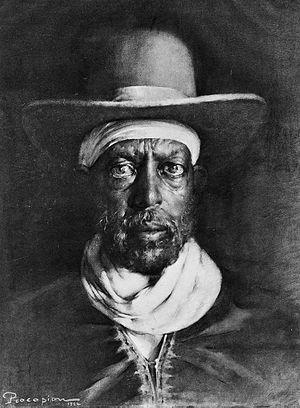
Geórgios Prokopíou est un artiste de guerre, photographe et réalisateur de documentaires grec. Il a également été peintre de cour de l'empereur Menelik II et a reçu la Croix militaire grecque.